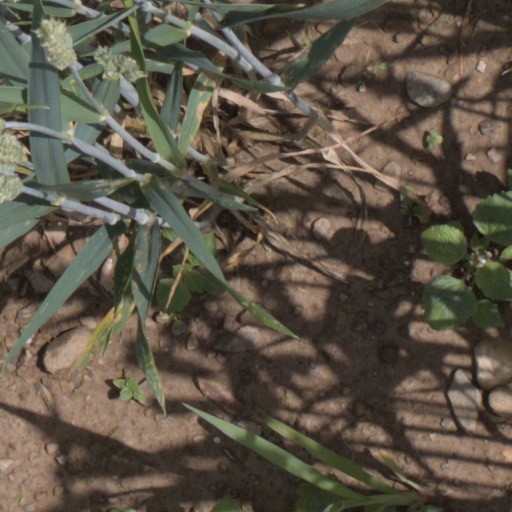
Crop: wheat